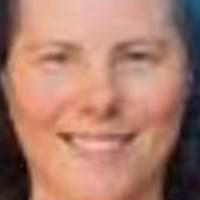
Age group: age 31-40